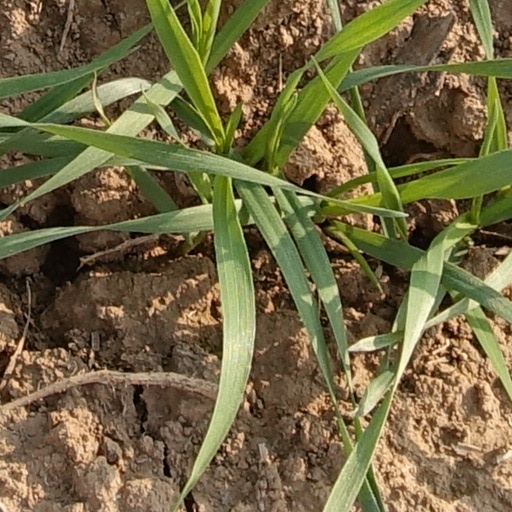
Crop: wheat